Arrowrock Dam

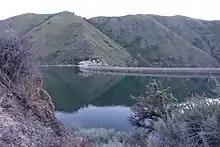
Reservoir side of Arrowrock Dam spring 2016

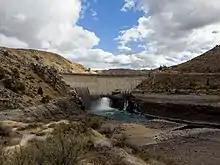
Outlet side of Arrowrock Dam fall 2022

Arrowrock Dam is a concrete arch dam in the western United States, on the Boise River in southwestern Idaho, east of Boise. Opened in 1915, it is located on the border of Boise and Elmore counties, upstream of the Lucky Peak Dam and reservoir. The spillway elevation for Arrowrock is above sea level and its primary purpose is to provide irrigation water for agriculture.